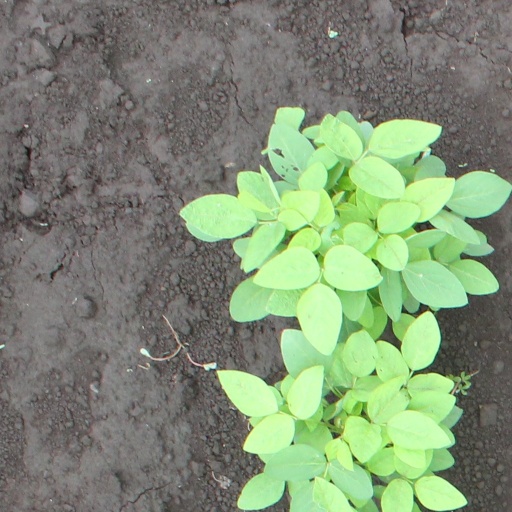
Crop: soybean